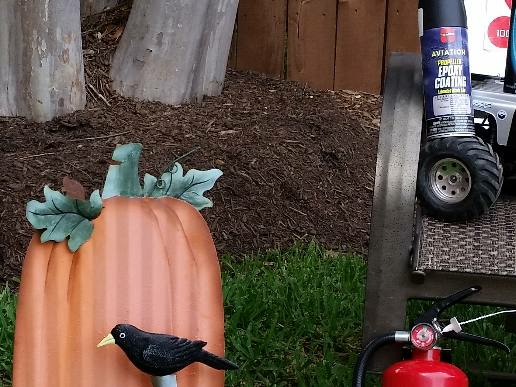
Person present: No